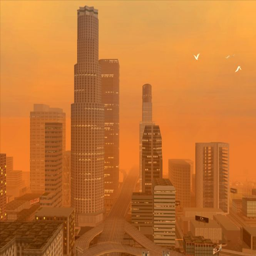
a view of fictional setting